Sint-Pietersplein, Ghent

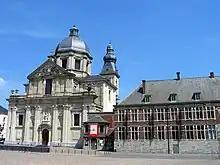
The Sint-Pietersplein with Our Lady of St. Peter's Church and St. Peter's Abbey

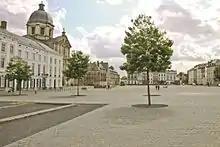
View of the Sint-Pieterplein from the north side

The Sint-Pietersplein ("St. Peter's Square") is a city square located in the south of the historic centre of Ghent, East Flanders, Belgium. The square is named after St. Peter's Abbey, which is located along its east side. It is Ghent's largest public square and a regular venue for cultural and sporting events, such as the annual Mid-Lent Fair in March. The square and its surrounding buildings are a protected cityscape.